Presidency of James K. Polk

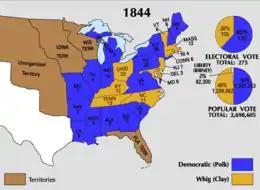
Results of the 1844 presidential election

The abolitionist Liberty party nominated Michigan's James G. Birney, while the 1844 Whig National Convention nominated Henry Clay on the first ballot. Notwithstanding that Polk had been Speaker of the House of Representatives and governor of Tennessee, Whig speeches and editorials scorned Polk, mocking him with the chant "Who is James K. Polk?" in reference to Polk's relative obscurity compared to both Van Buren or Clay. The Whigs blanketed the nation with hundreds of thousands of anti-Polk tracts, accusing him of being a puppet of the "slaveocracy" and a radical who would destroy the United States over the annexation of Texas. Democrats like Robert Walker recast the issue of Texas annexation, arguing that Texas and as Oregon were rightfully American but had been lost during the Monroe administration. Walker further argued that Texas would provide a market for Northern goods and would allow for the "diffusion" of slavery, which in turn would lead to gradual emancipation. In response, Clay argued that the annexation of Texas would bring war with Mexico and increase sectional tensions.